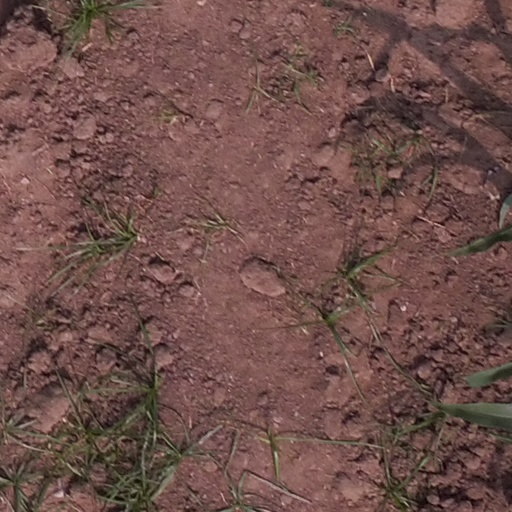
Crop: maize; corn